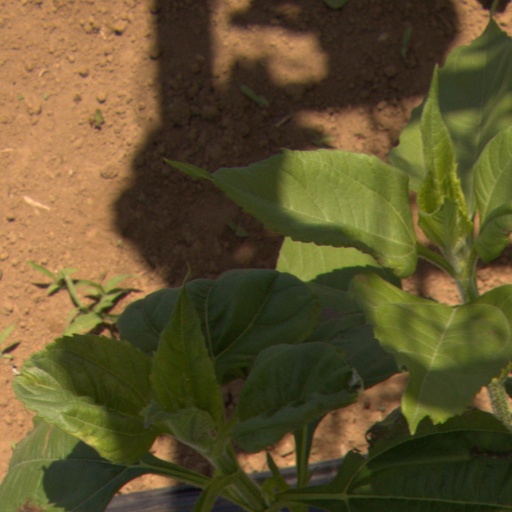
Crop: Jerusalem artichoke